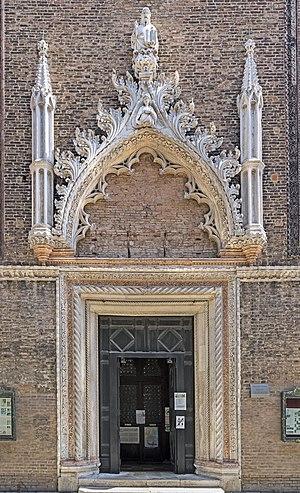
Santo Stefano Protomartire est une église catholique de Venise, en Italie, dédiée à Saint Étienne.